Great Hanoi Rat Massacre

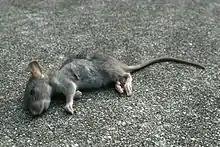
An example of a dead rat.

During the beginning of the campaign in April 1902, the Government-General of French Indochina hired professional Vietnamese rat-catchers, these would descend into the sewers to hunt the rats down, and be paid for each rat that they had eliminated.